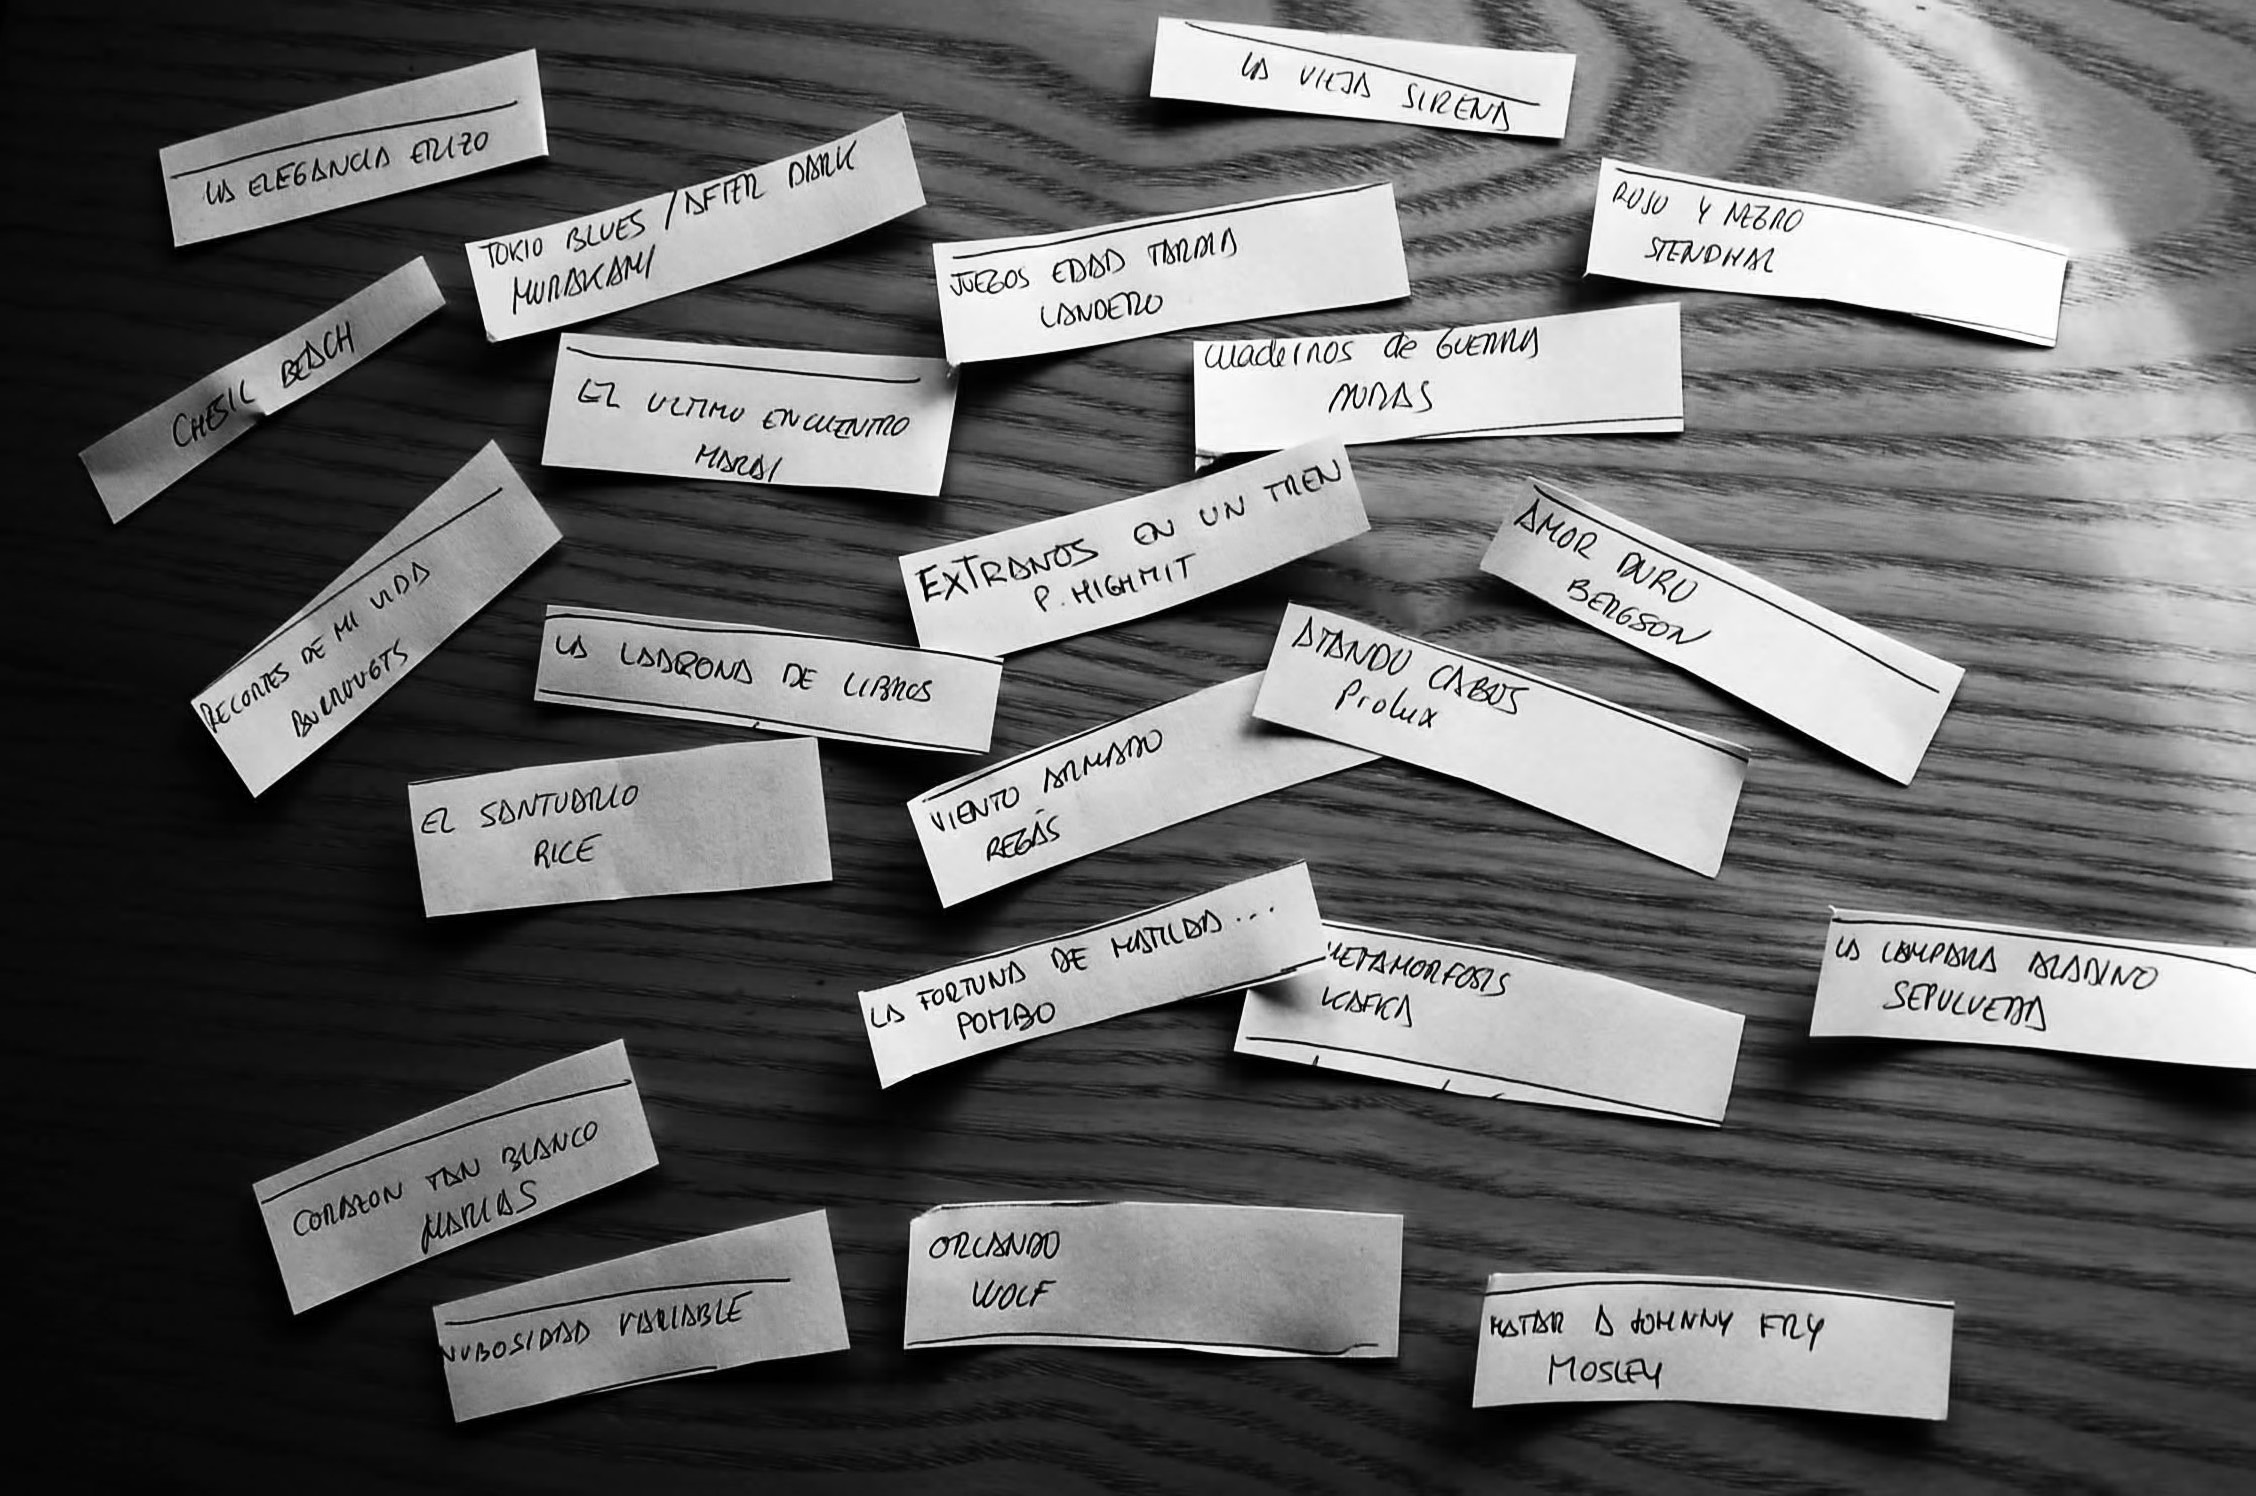
book, black and white, white, number, monochrome, label, brand, font, literature, illustration, books, text, tag, choose, title, monochrome photography, sweepstakes, ballot papers, titles